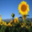
Label: sunflower